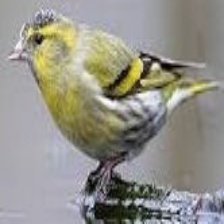
Species: ANDEAN SISKIN
Scientific name: SPINUS SPINESCENS